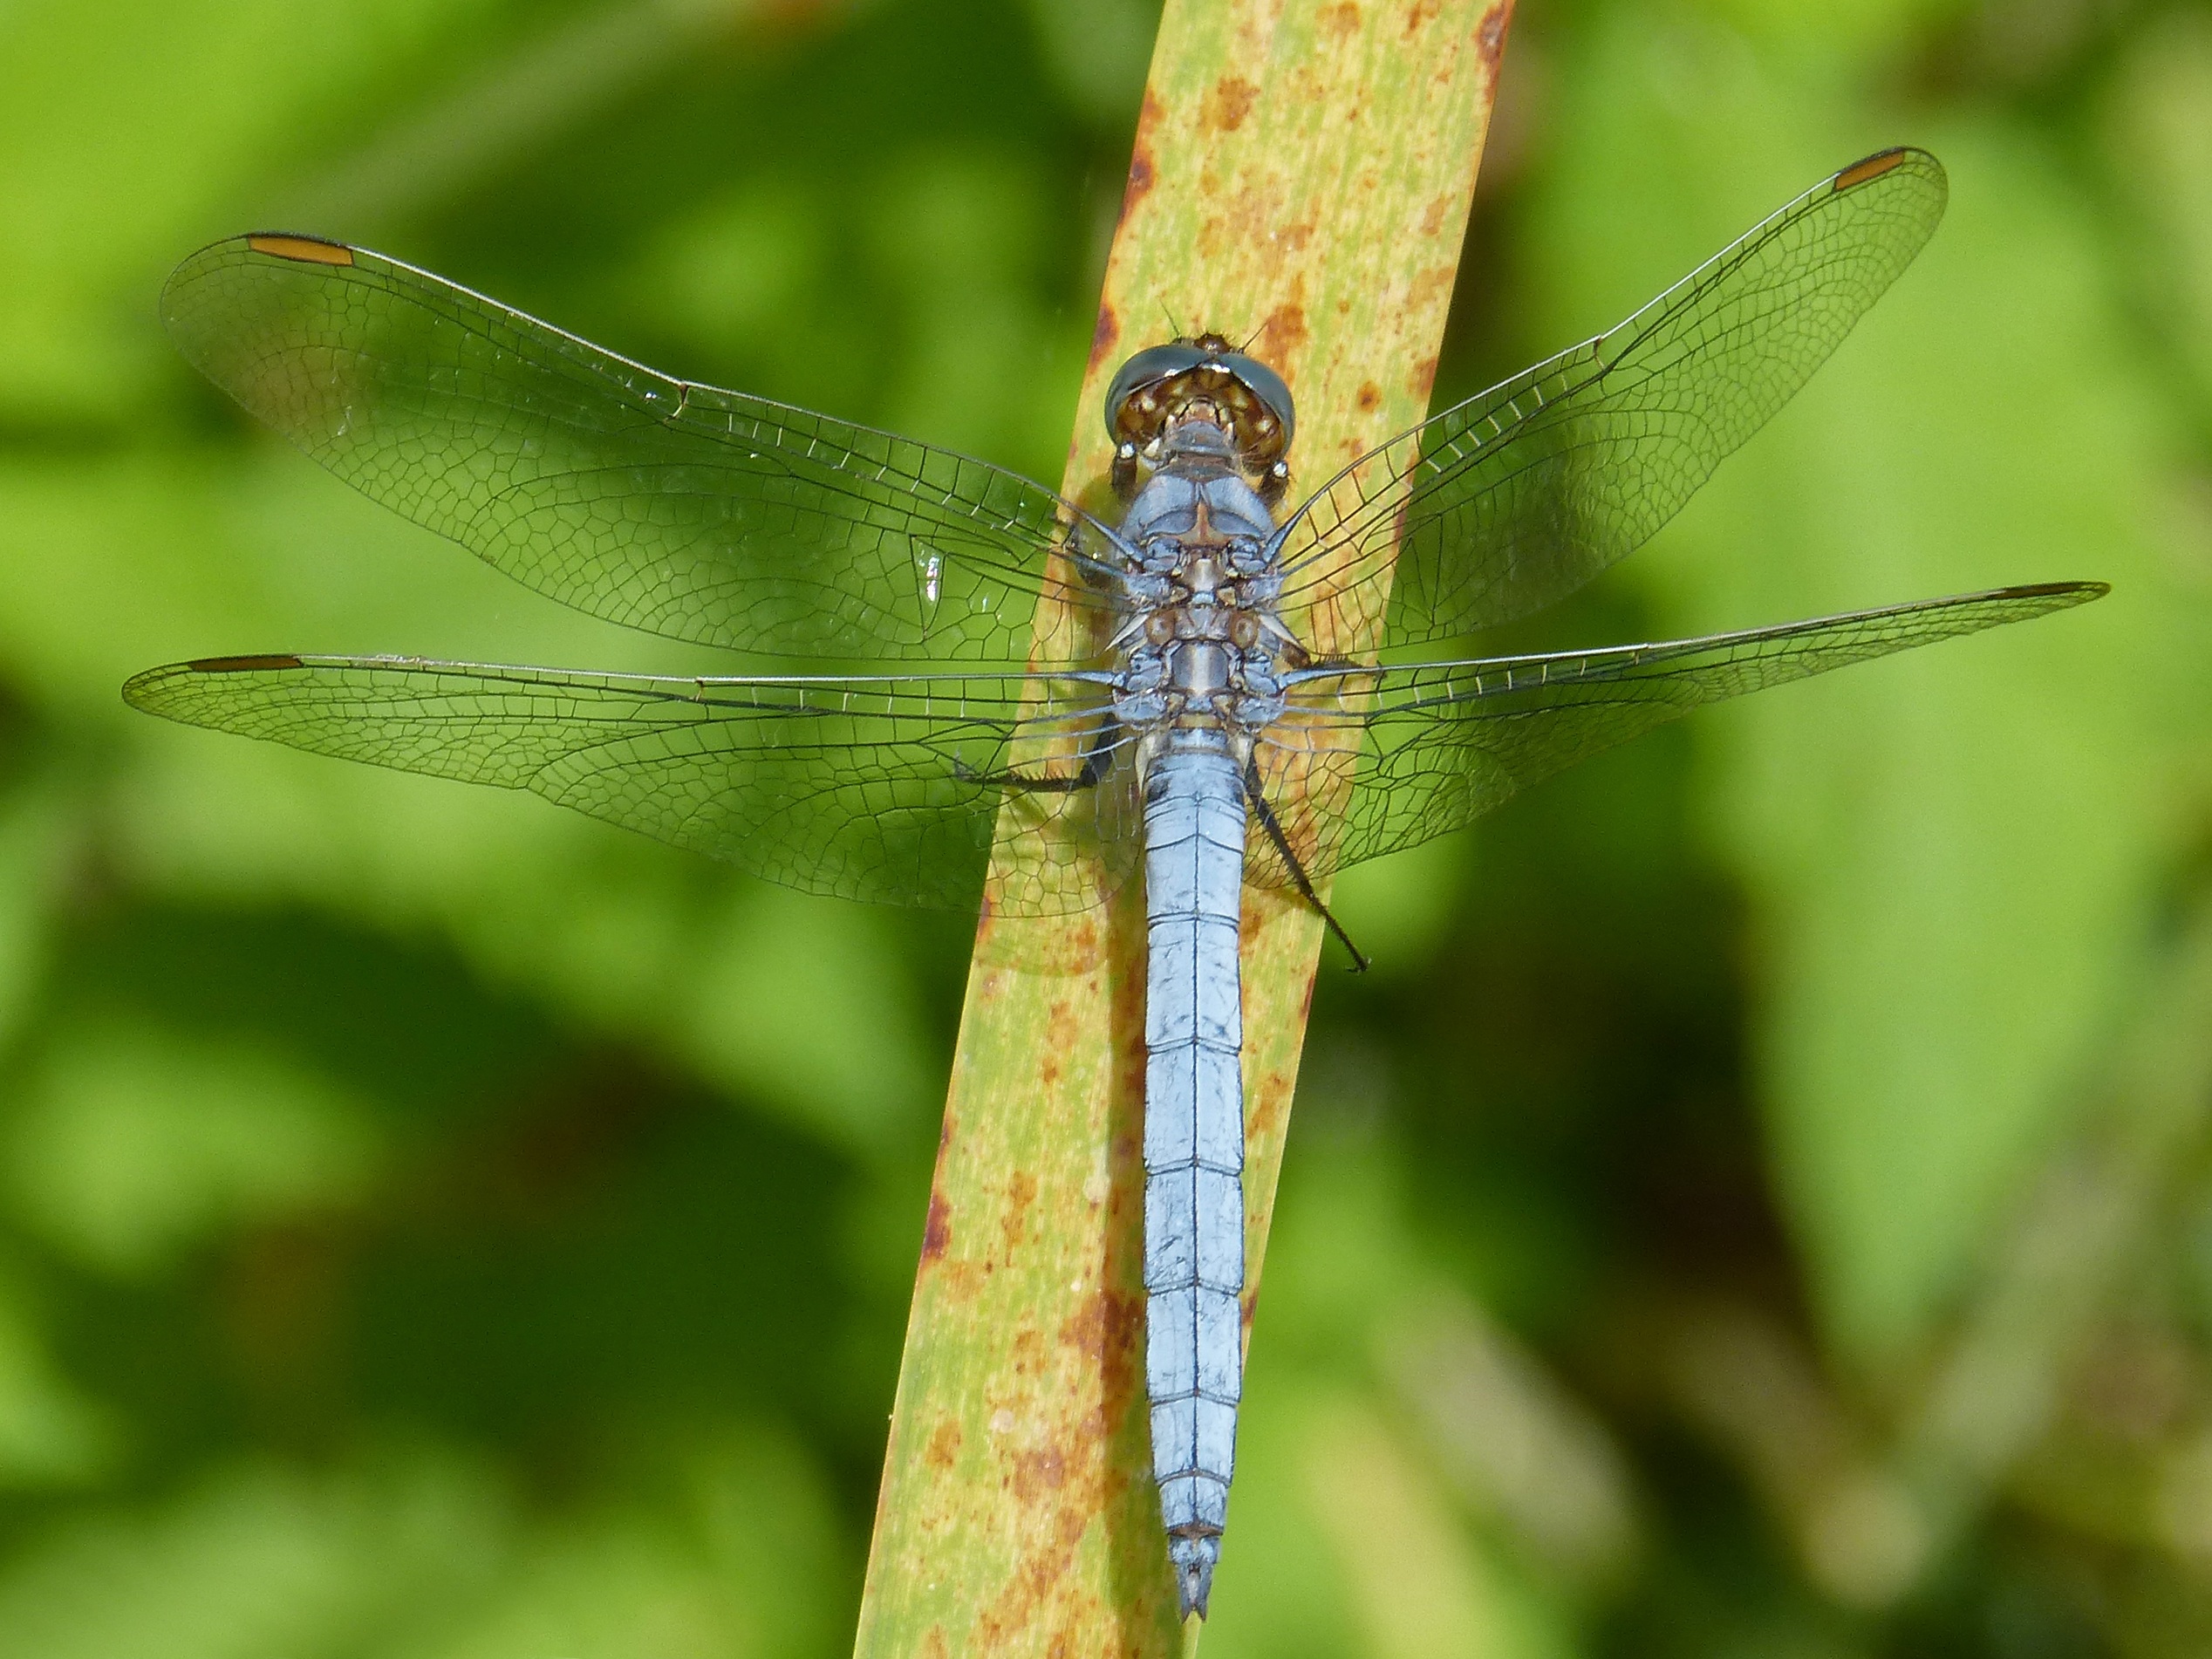
wing, leaf, insect, fauna, invertebrate, close up, dragonfly, wetland, damselfly, macro photography, arthropod, blue dragonfly, orthetrum cancellatum, plant stem, dragonflies and damseflies, net winged insects